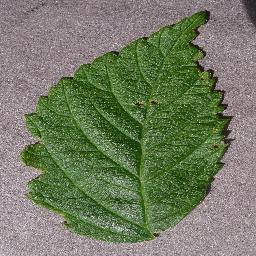
Label: Raspberry___healthy